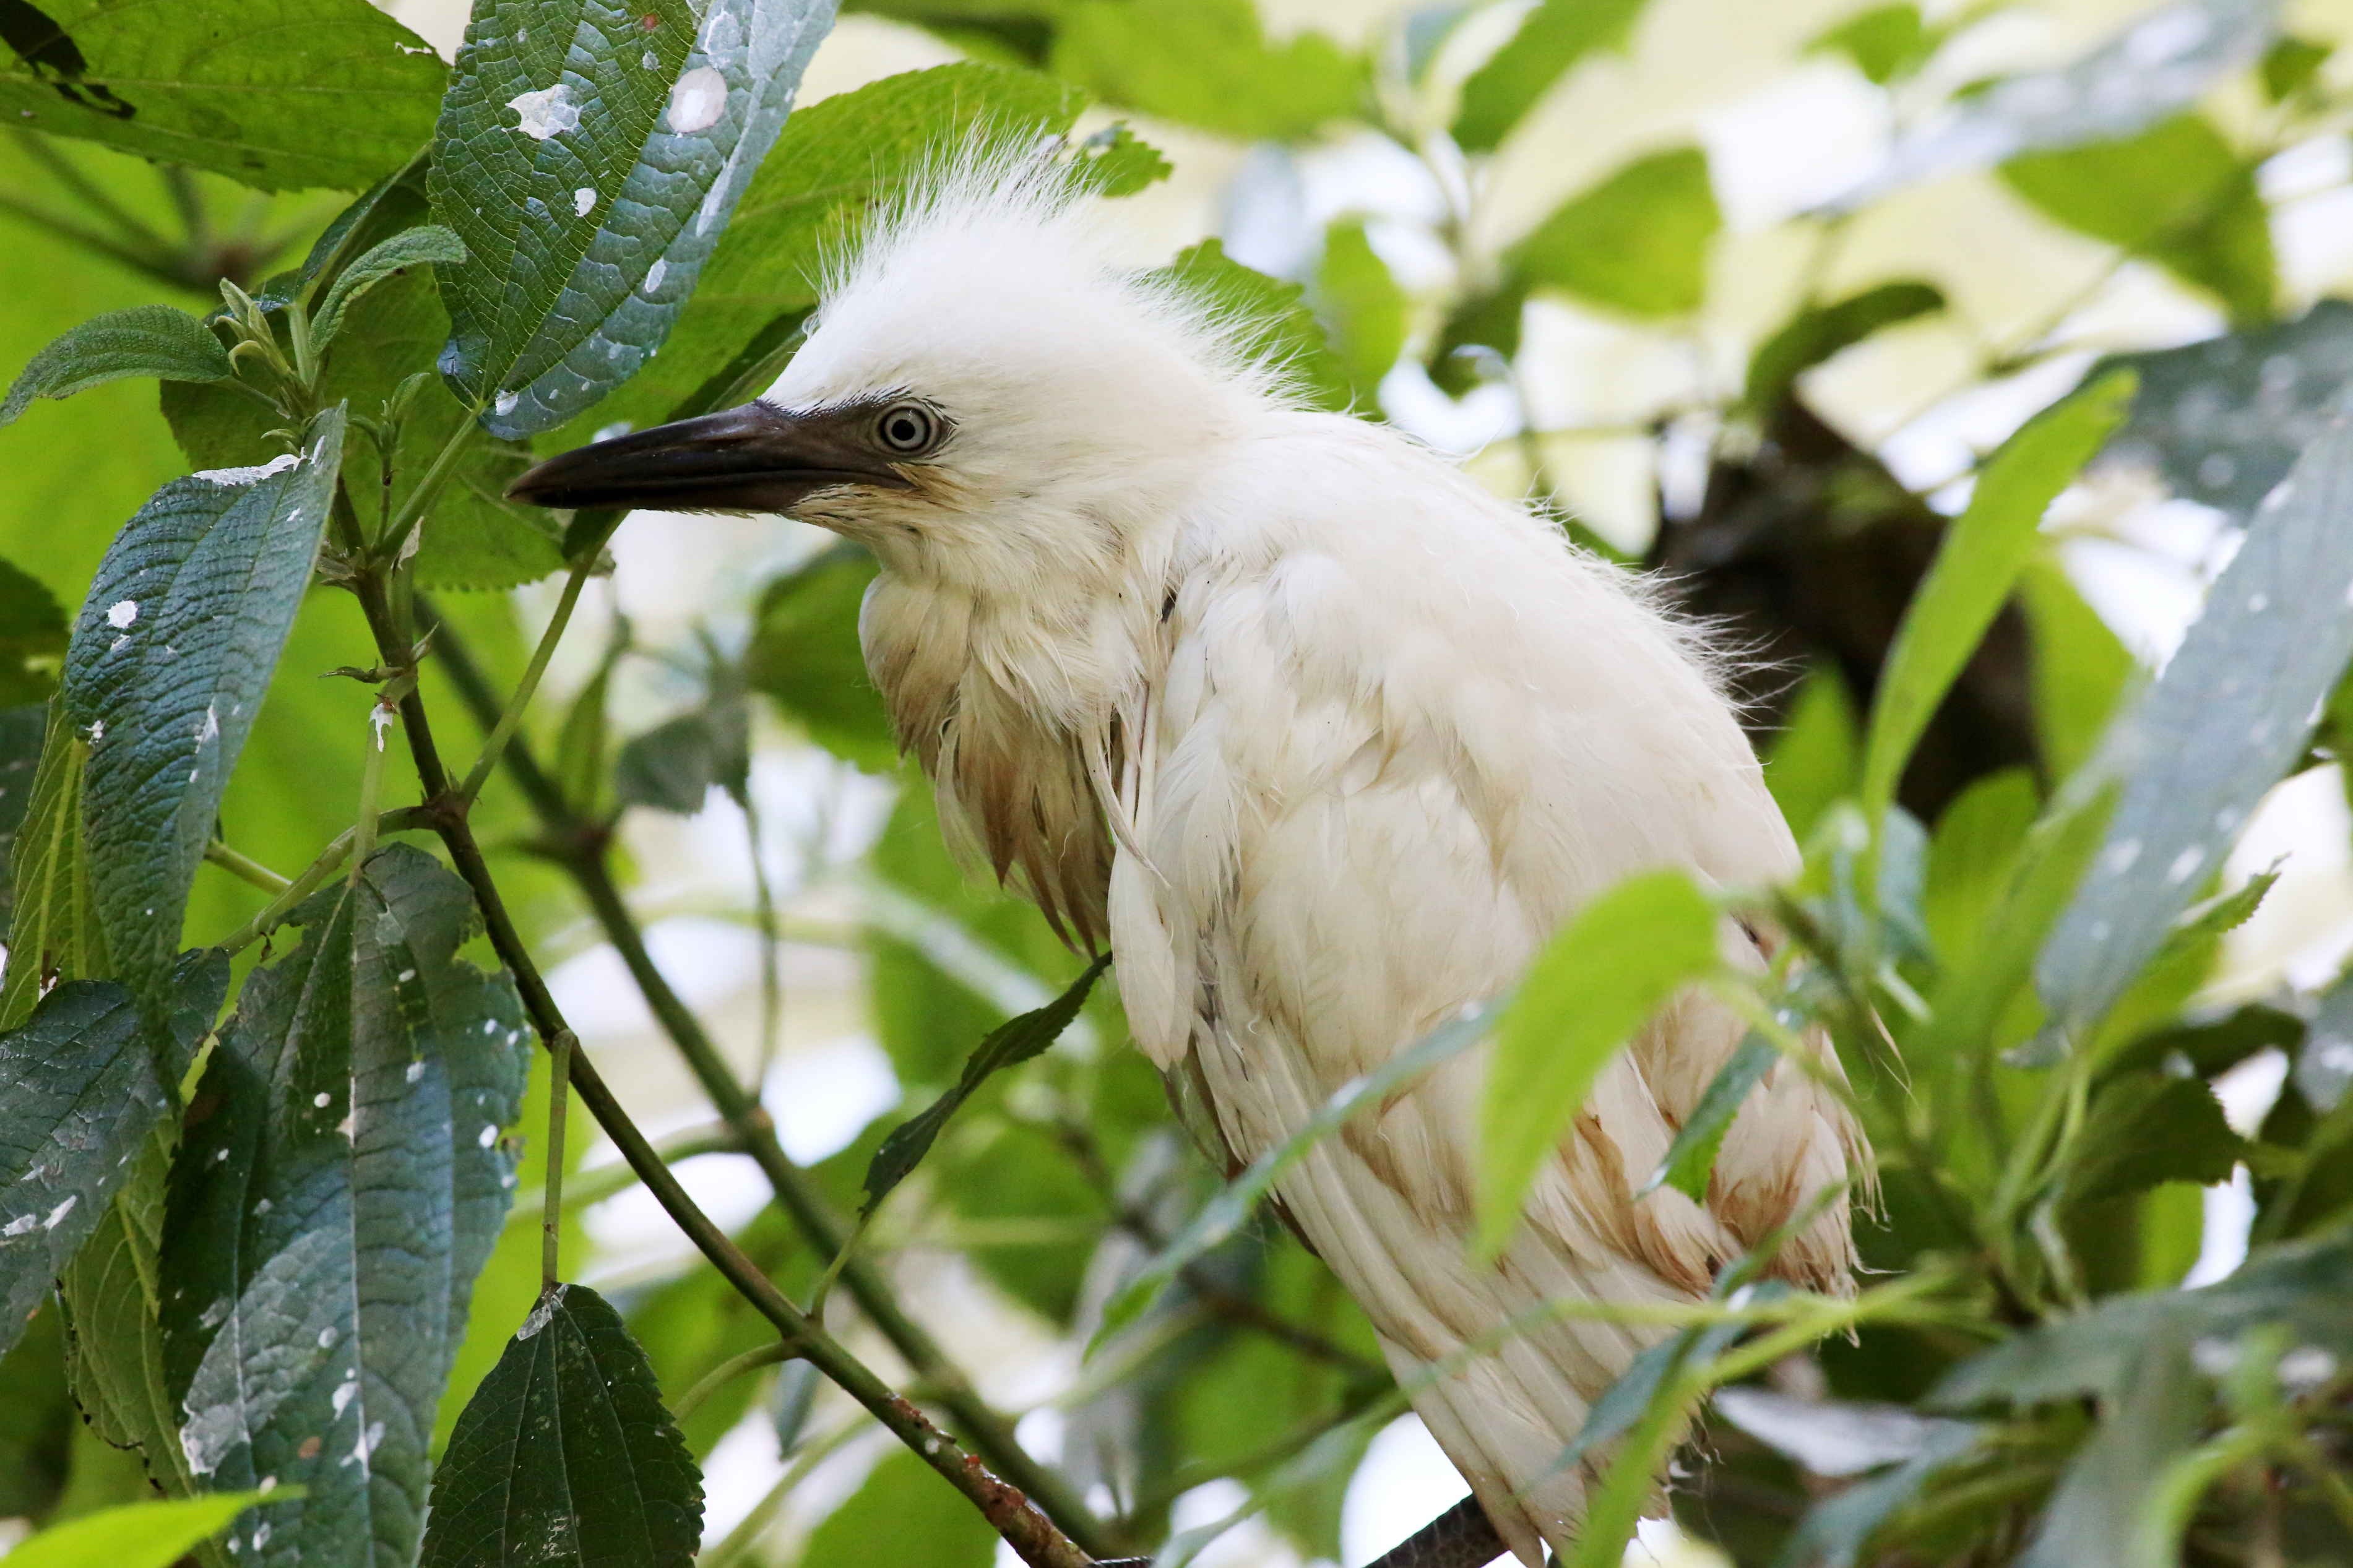
nature, branch, bird, wildlife, wild, beak, fauna, vertebrate, heron, white crane, heron cub, perching bird